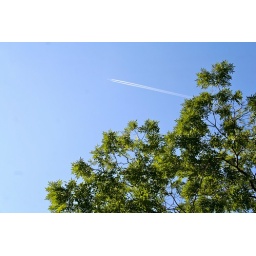
Plane in the blue sky